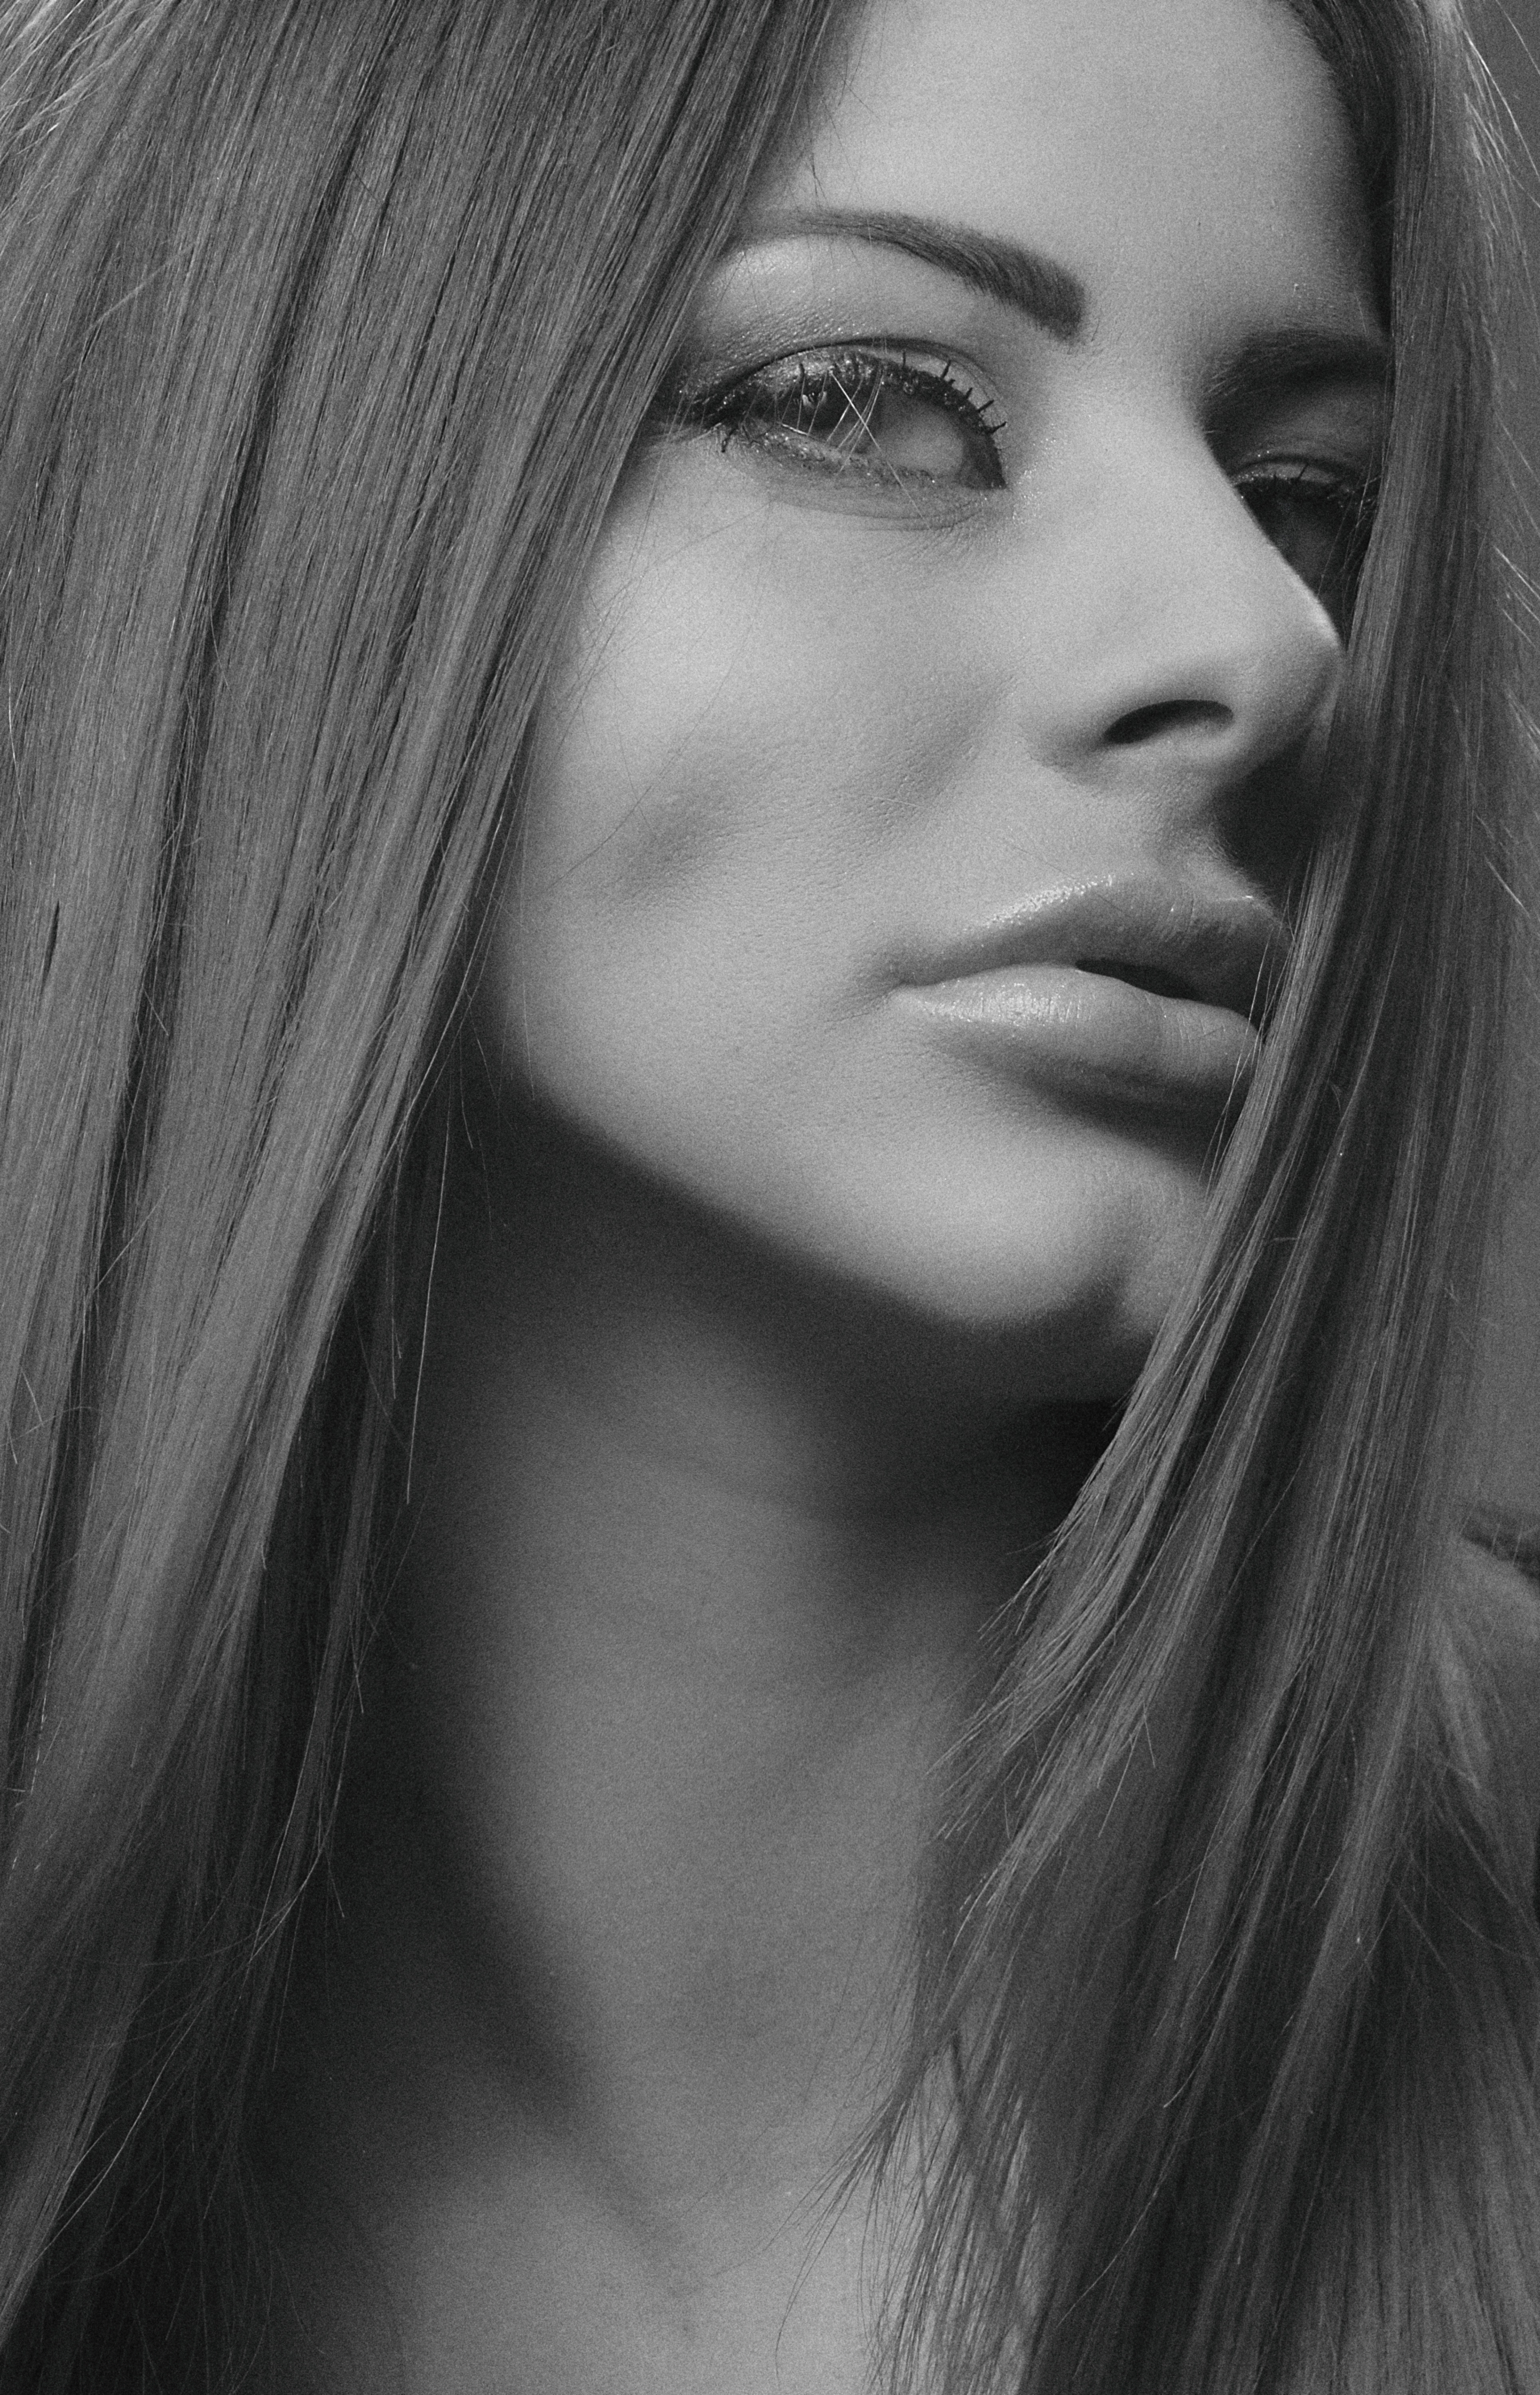
girl, beauty, nose, lip, eyebrow, eye liner, eyelash, mouth, human body, flash photography, jaw, makeover, iris, black and white, eye shadow, style, layered hair, black hair, lipstick, Step cutting, smile, monochrome photography, monochrome, long hair, People in nature, fashion model, close up, liver, eyelash extensions, mascara, brown hair, feathered hair, jewellery, surfer hair, hair coloring, fashion accessory, happy, portrait, art model, portrait photography, necklace, photo shoot, earrings, darkness, illustration, bangs